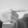
ASL letter: G